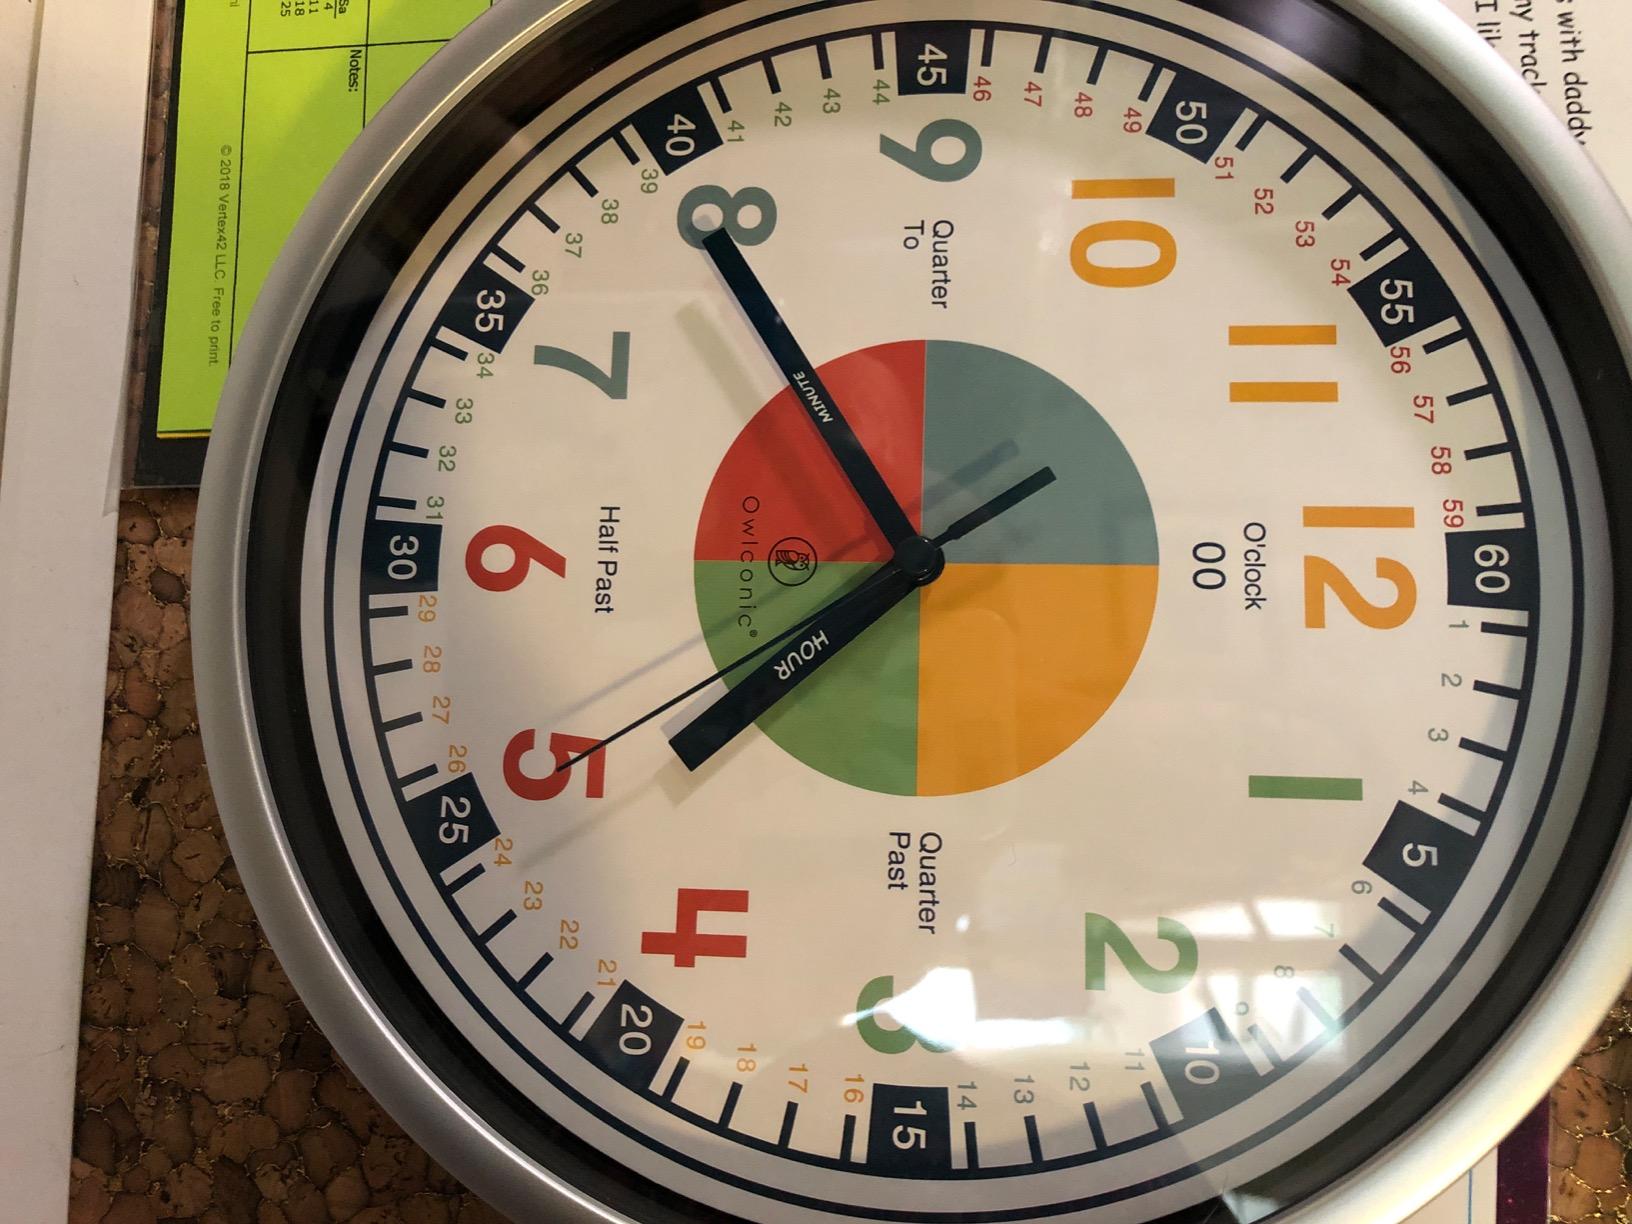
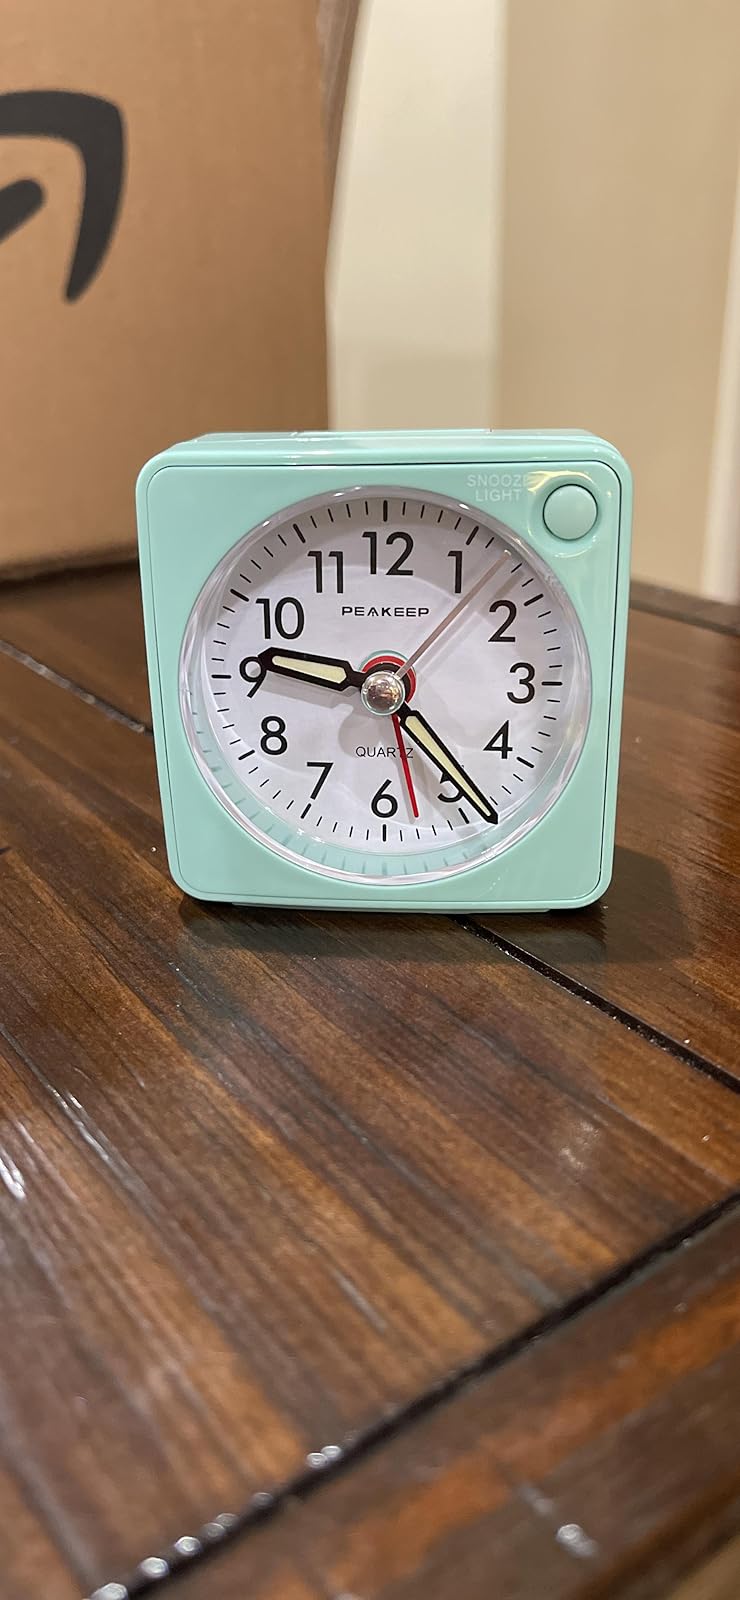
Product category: clock
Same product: no